Co-Cathedral of Logroño

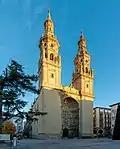

The Co-cathedral of Santa María de la Redonda (Spanish: "Concatedral de Santa María de la Redonda") is a co-cathedral located in Logroño, in La Rioja, Spain.